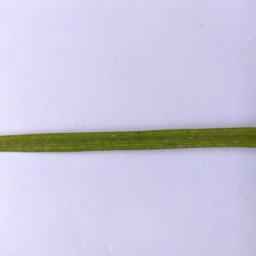
Label: Rice___Leaf_Blast